Kütralkura

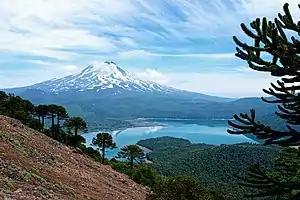
View of Conguillío Lake and Llaima Volcano, both part of Kütralkura Geopark.

Kütralkura (from Mapudungun "kütral", fire, and "kura", stone, meaning "firestone") is a geopark in southern Chile's Araucanía Region. The geopark has an area of 8100 km and lies mostly in the Andes. It spans four communes: Curacautín, Lonquimay, Melipeuco and Vilcún. All of Conguillio National Park and Llaima, one of Chile's most active volcanoes, lie within the geopark.